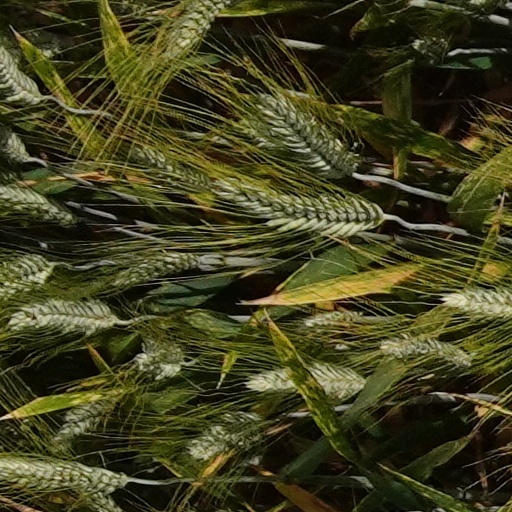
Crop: wheat